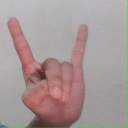
अक्षर: श